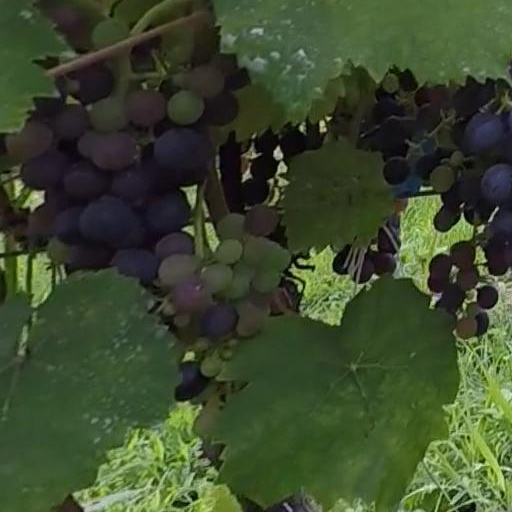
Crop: grape